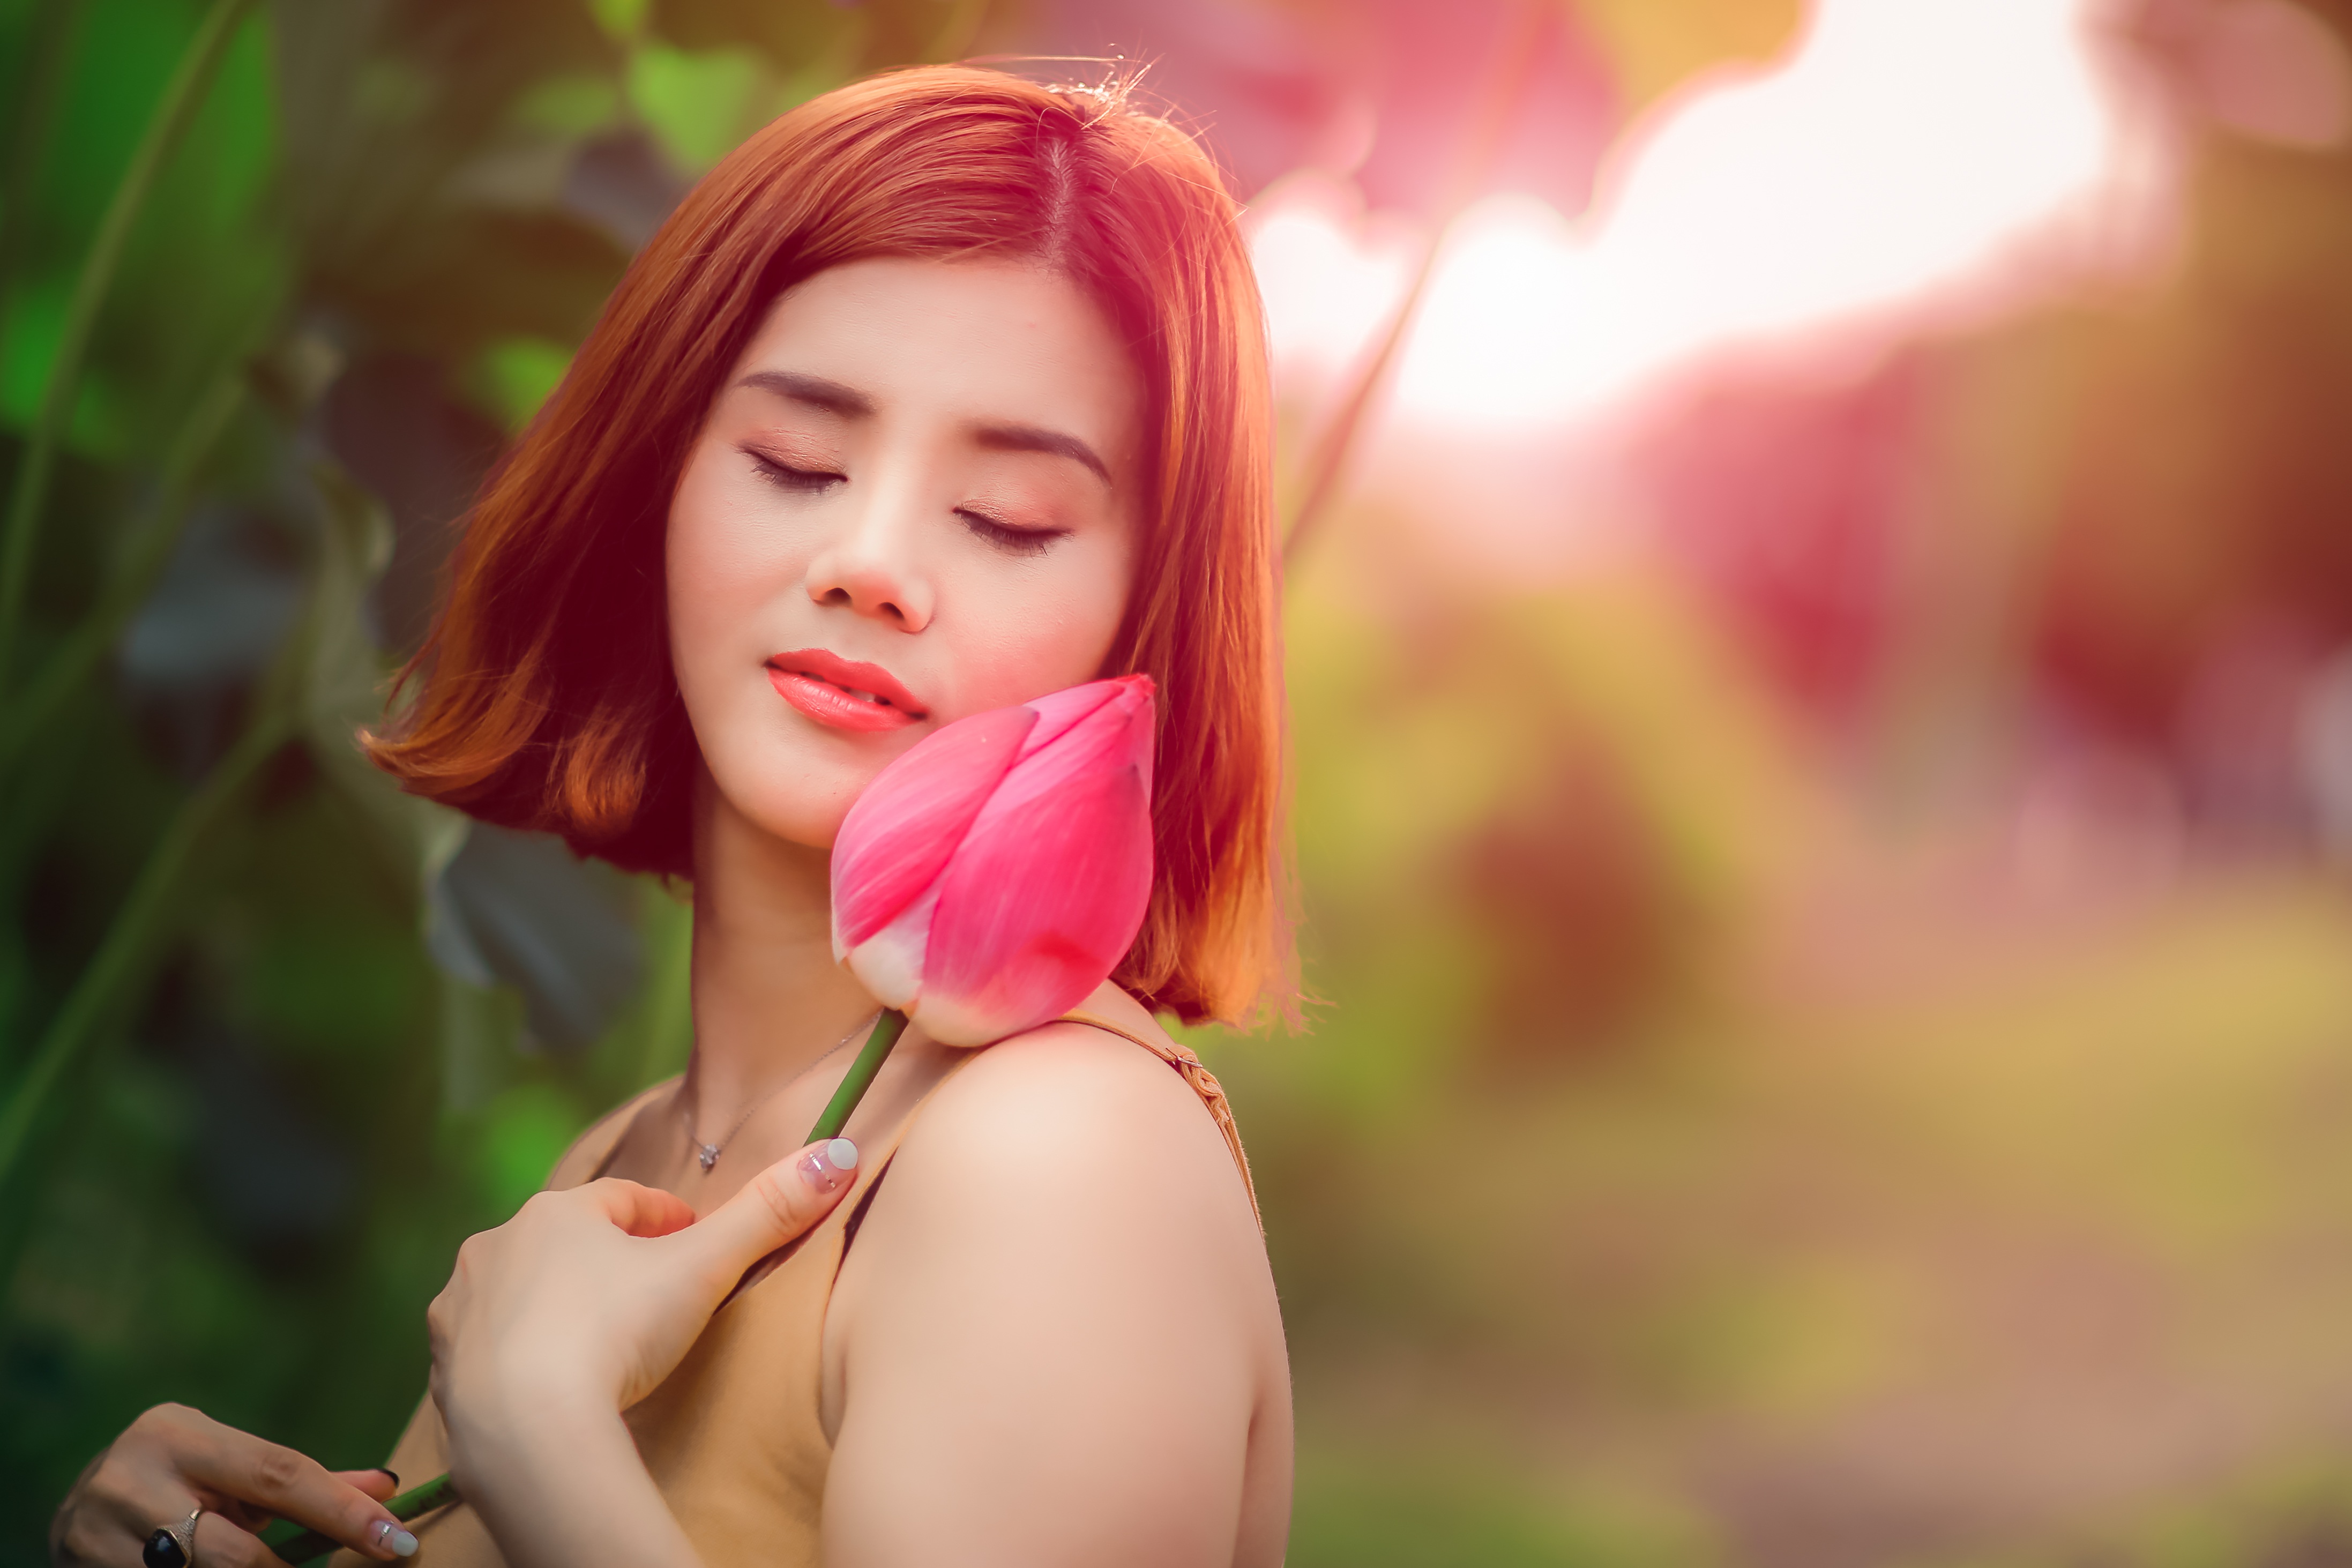
hand, sky, girl, hair, photography, flower, model, green, red, natural, fresh, child, blooming, clothing, lady, pink, toy, hairstyle, long hair, write, background, eye, skin, lotus, beauty, calendar, nice, blond, ponds, anime, sweetness, vietnam, enough, charm, ao, the morning, the beauty, photo shoot, dark red, lotus flowers, large leaf, portrait photography, human hair color